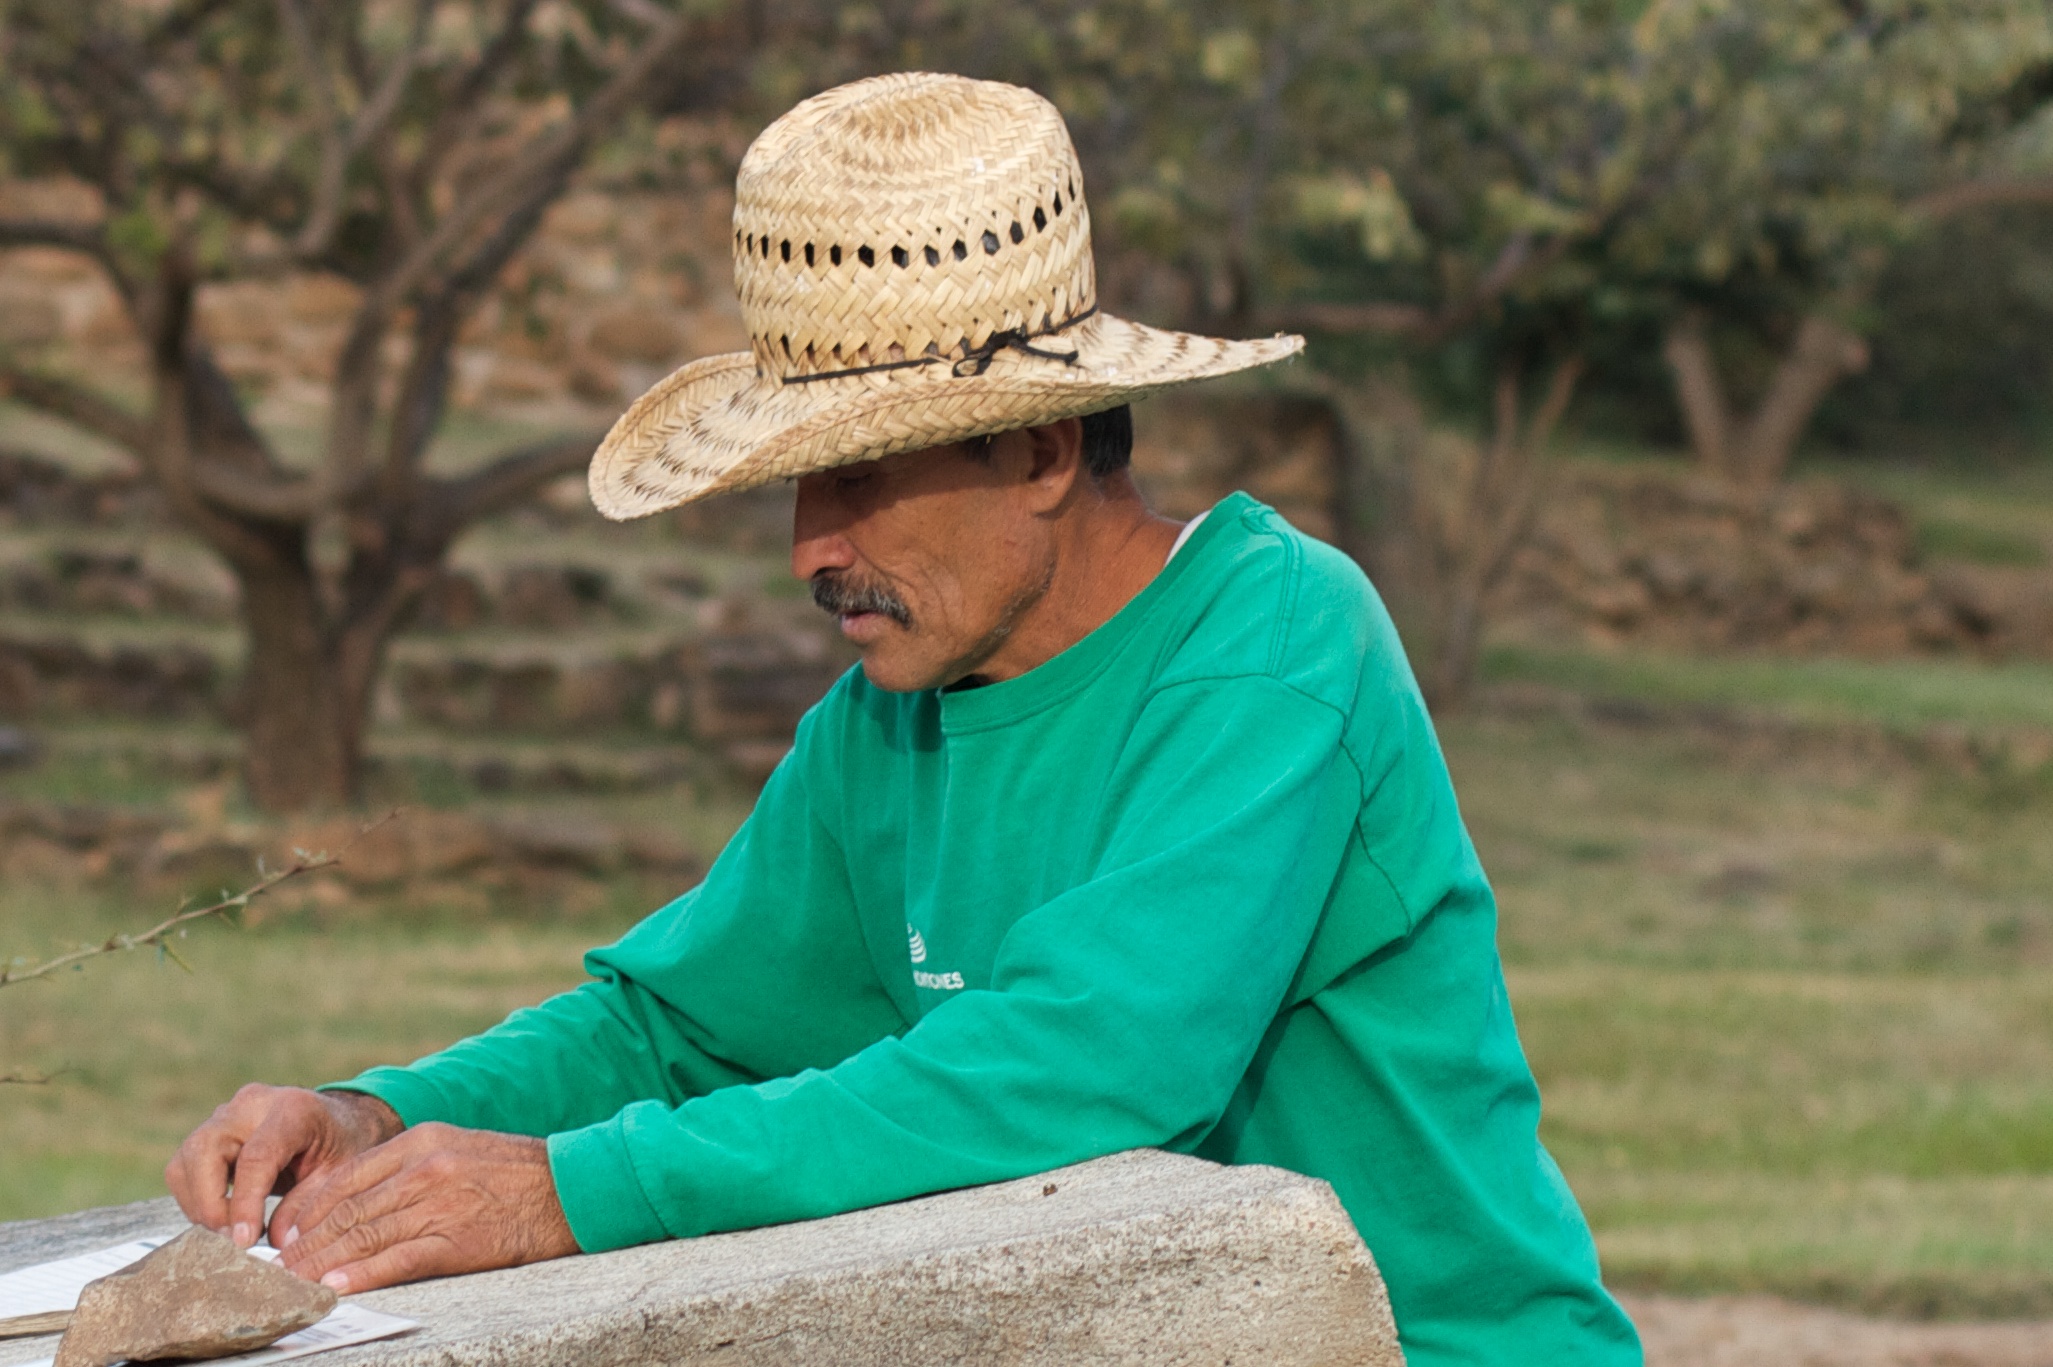
man, person, people, male, spring, green, sitting, child, agriculture, temple, ciinovapp, human positions